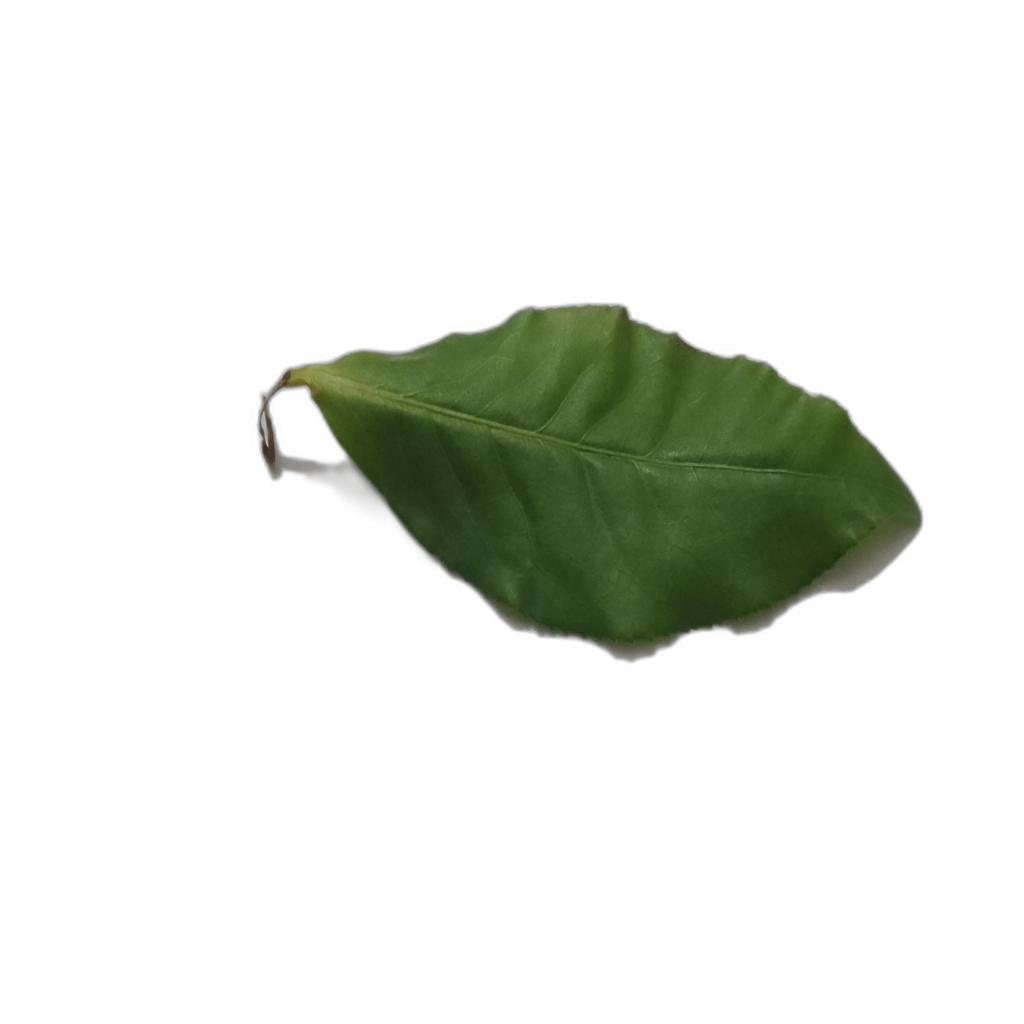
Label: Healthy